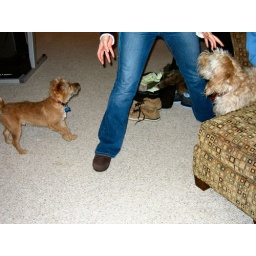
dogs in the house